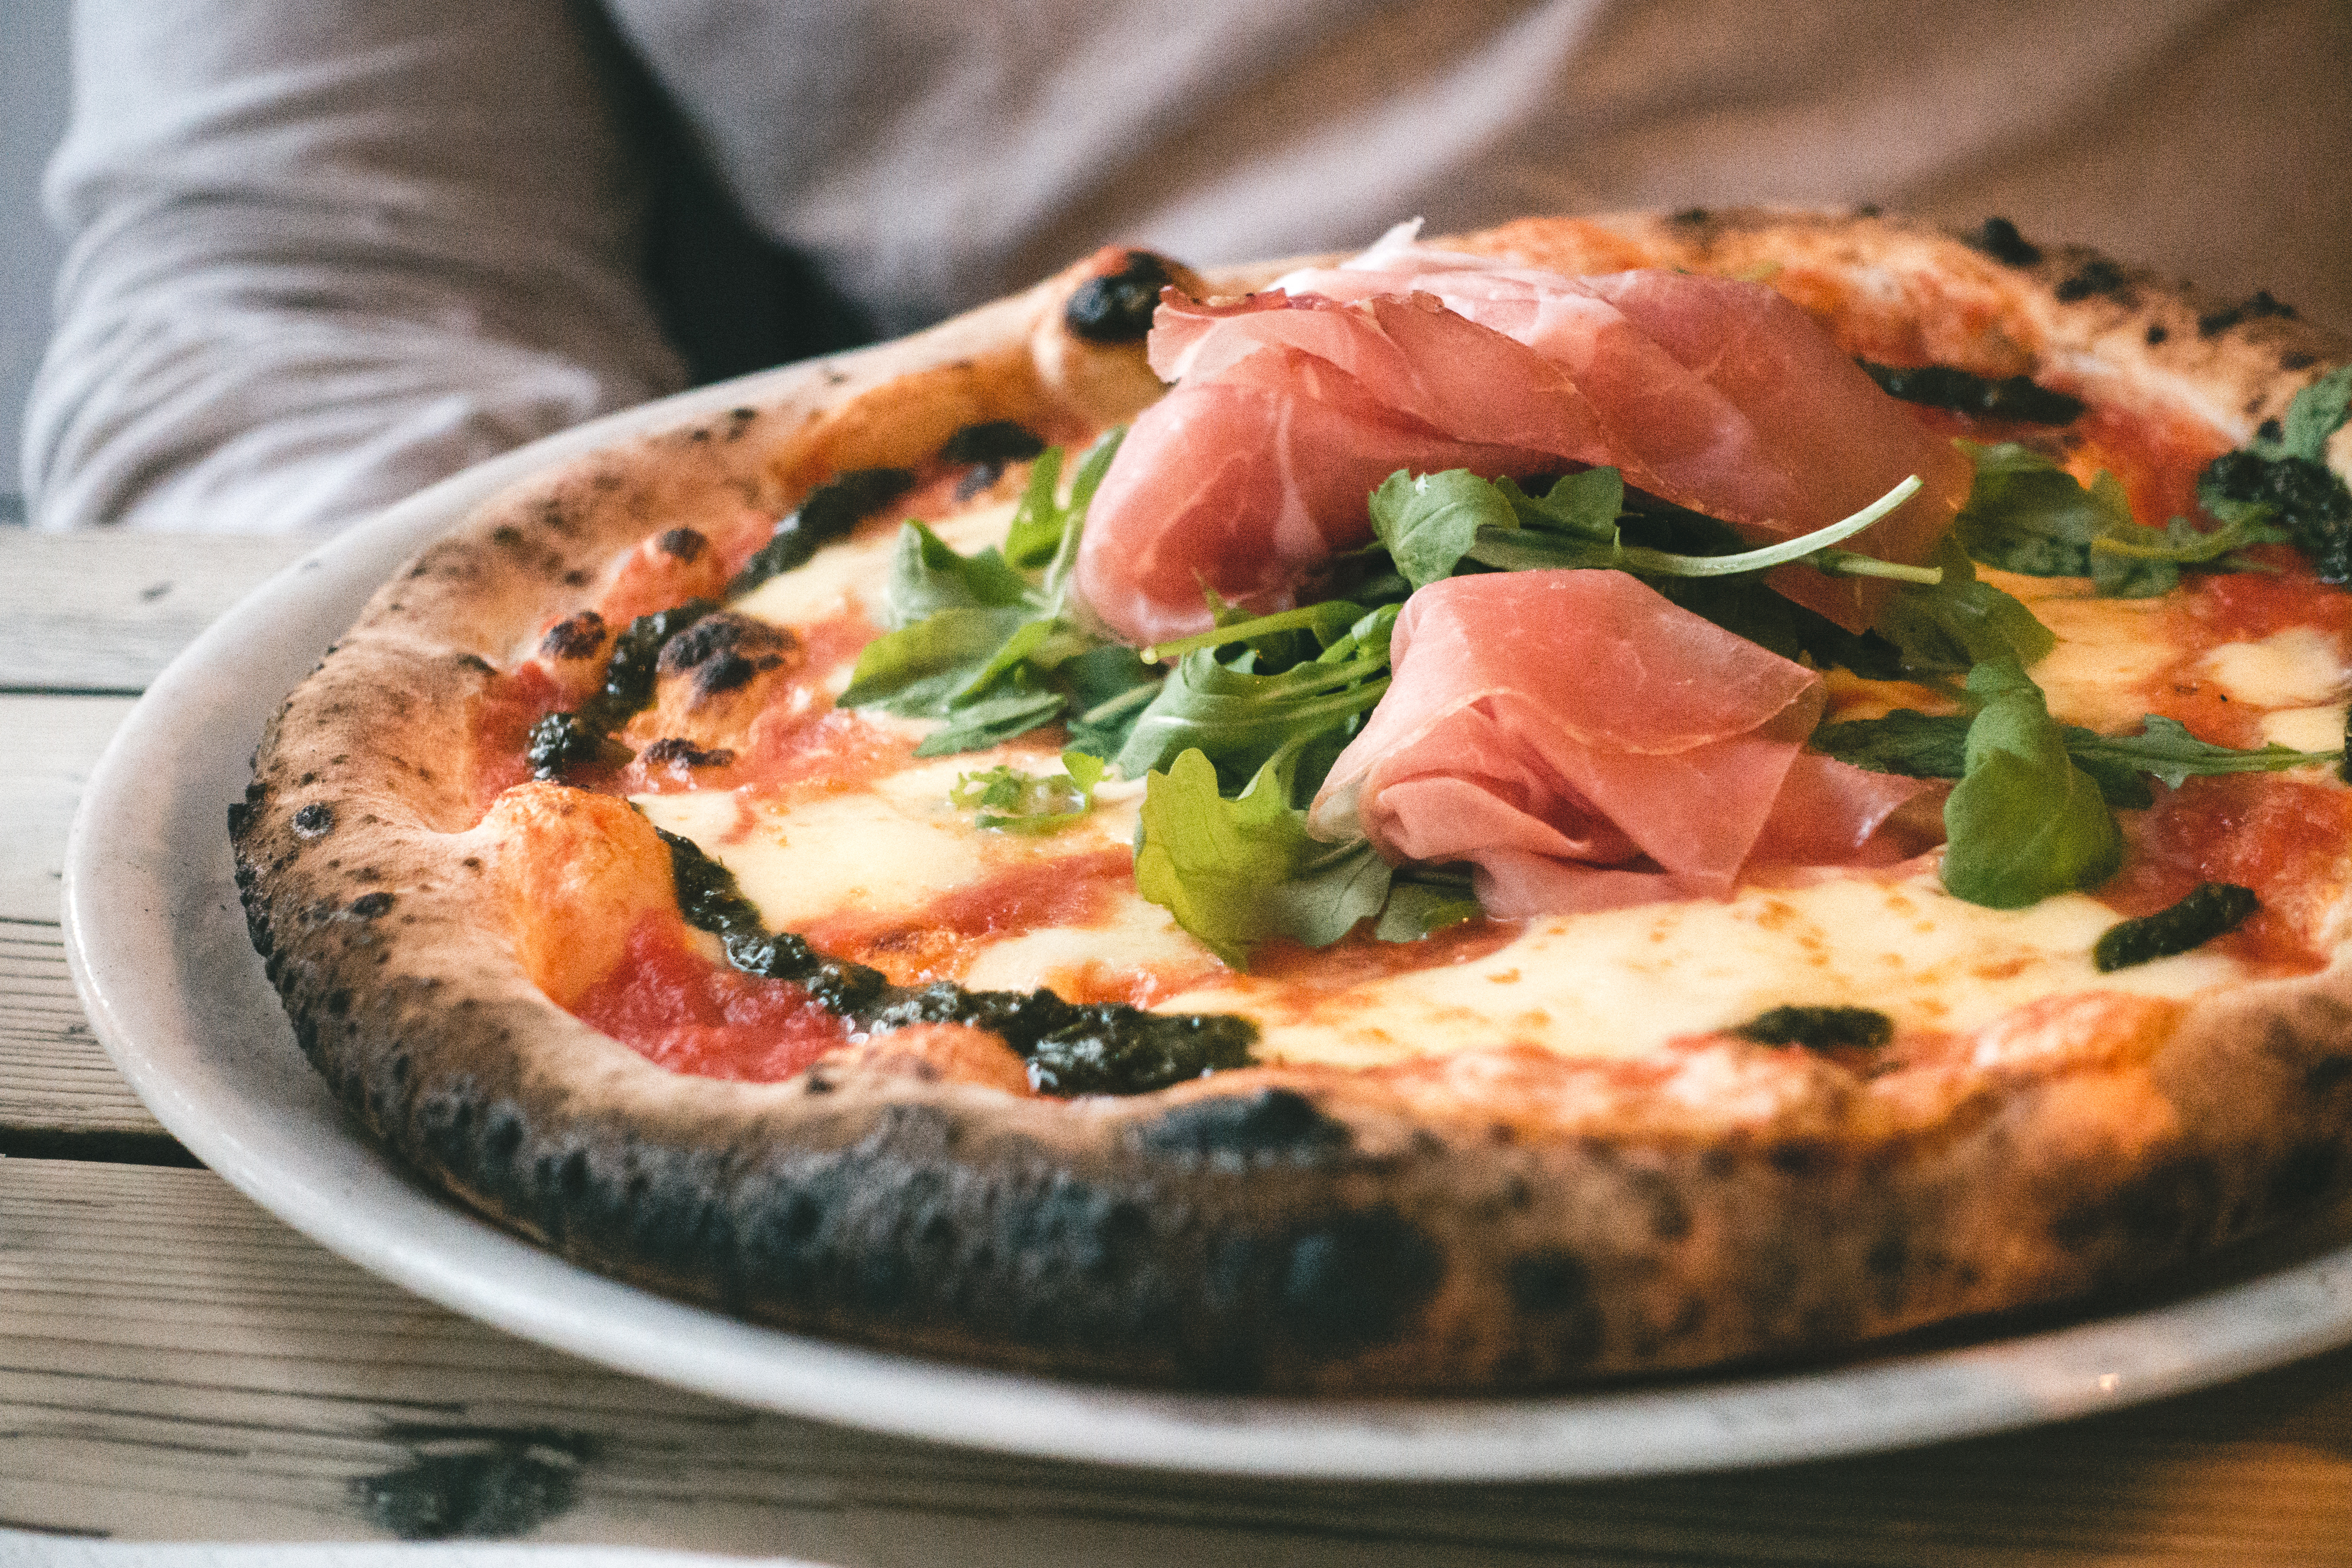
dish, food, cuisine, pizza, ingredient, flatbread, california style pizza, italian food, recipe, brunch, produce, pizza cheese, prosciutto, smoked salmon, comfort food, Manakish, meat, quiche, baked goods, american food, garnish, leaf vegetable, arugula, salmon